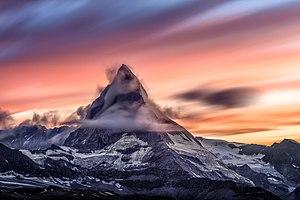
Le Cervin est, avec une altitude de 4 478 mètres, le 12ᵉ sommet le plus élevé des Alpes. Il est situé sur la frontière italo-suisse, entre le canton du Valais et la Vallée d'Aoste.